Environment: real
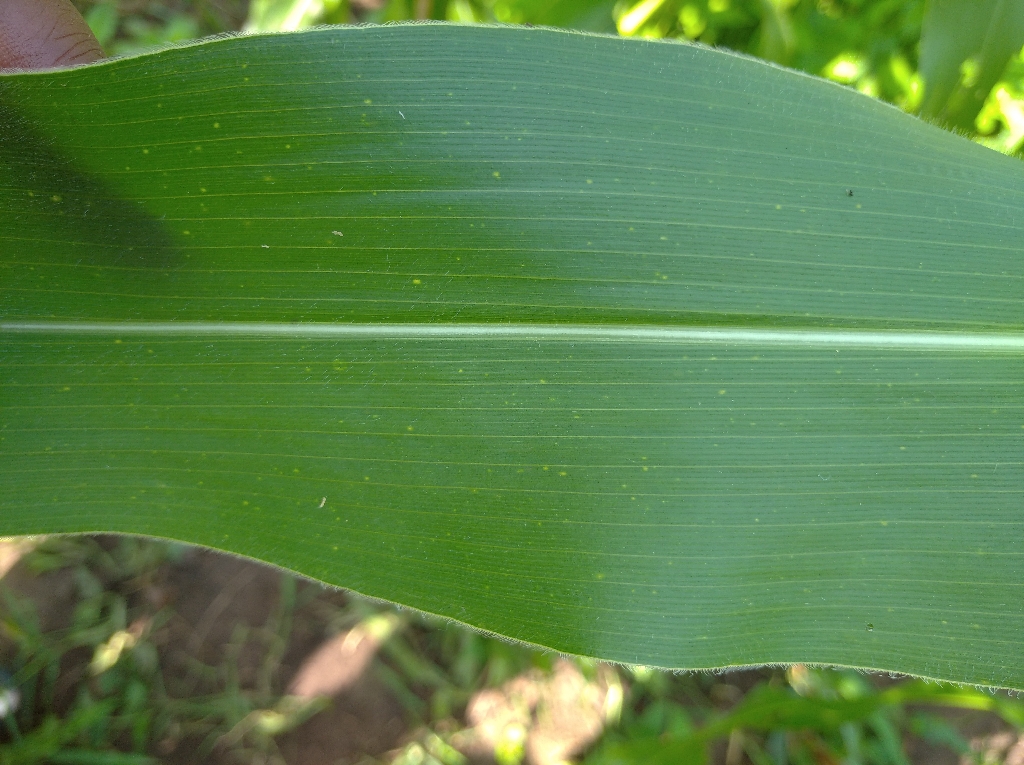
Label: healthy